Protestant culture

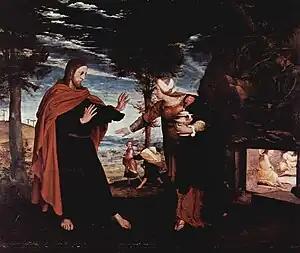
Hans Holbein the Younger's "Noli me tangere".

The arts have been strongly inspired by Protestant beliefs. Martin Luther, Paul Gerhardt, George Wither, Isaac Watts, Charles Wesley, William Cowper, and many other authors and composers created well-known church hymns. Musicians like Heinrich Schütz, Johann Sebastian Bach, George Frederick Handel, Henry Purcell, Johannes Brahms, and Felix Mendelssohn-Bartholdy composed great works of music. Prominent painters with Protestant background were, for example, Albrecht Dürer, Hans Holbein the Younger, Lucas Cranach, Rembrandt, and Vincent van Gogh. World literature was enriched by the works of Edmund Spenser, John Milton, John Bunyan, John Donne, John Dryden, Daniel Defoe, William Wordsworth, Jonathan Swift, Johann Wolfgang Goethe, Friedrich Schiller, Samuel Taylor Coleridge, Edgar Allan Poe, Matthew Arnold, Conrad Ferdinand Meyer, Theodor Fontane, Washington Irving, Robert Browning, Emily Dickinson, Emily Brontë, Charles Dickens, Nathaniel Hawthorne, John Galsworthy, Thomas Mann, William Faulkner, John Updike, and many others.